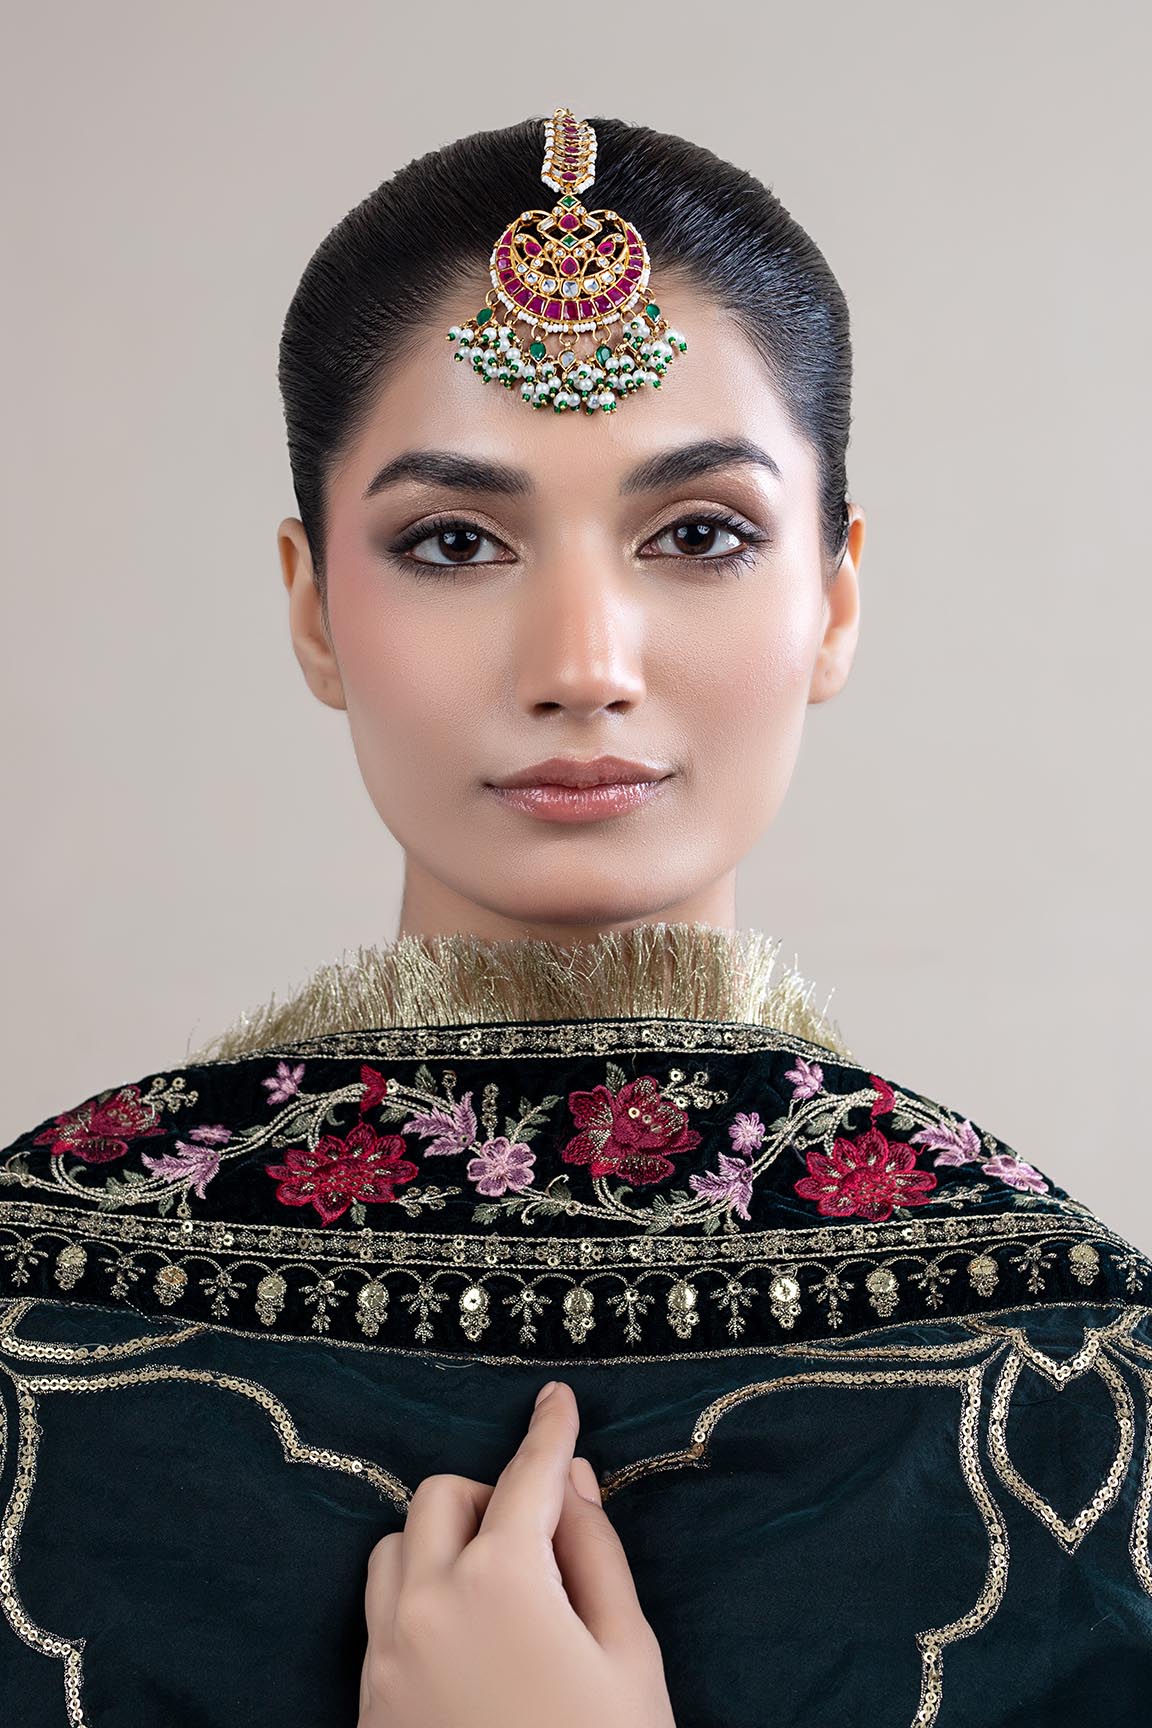
black gold embroidered dupatta with matching ear